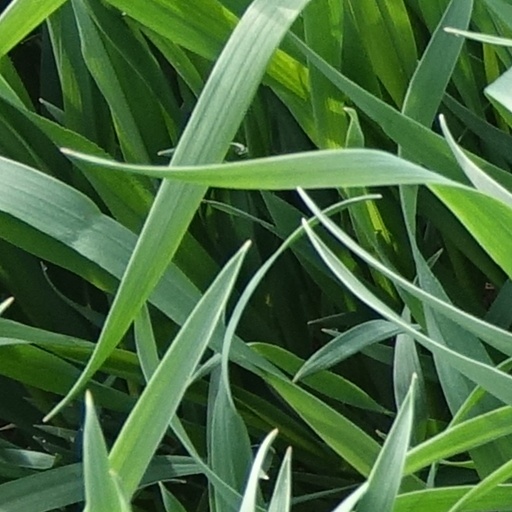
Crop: wheat